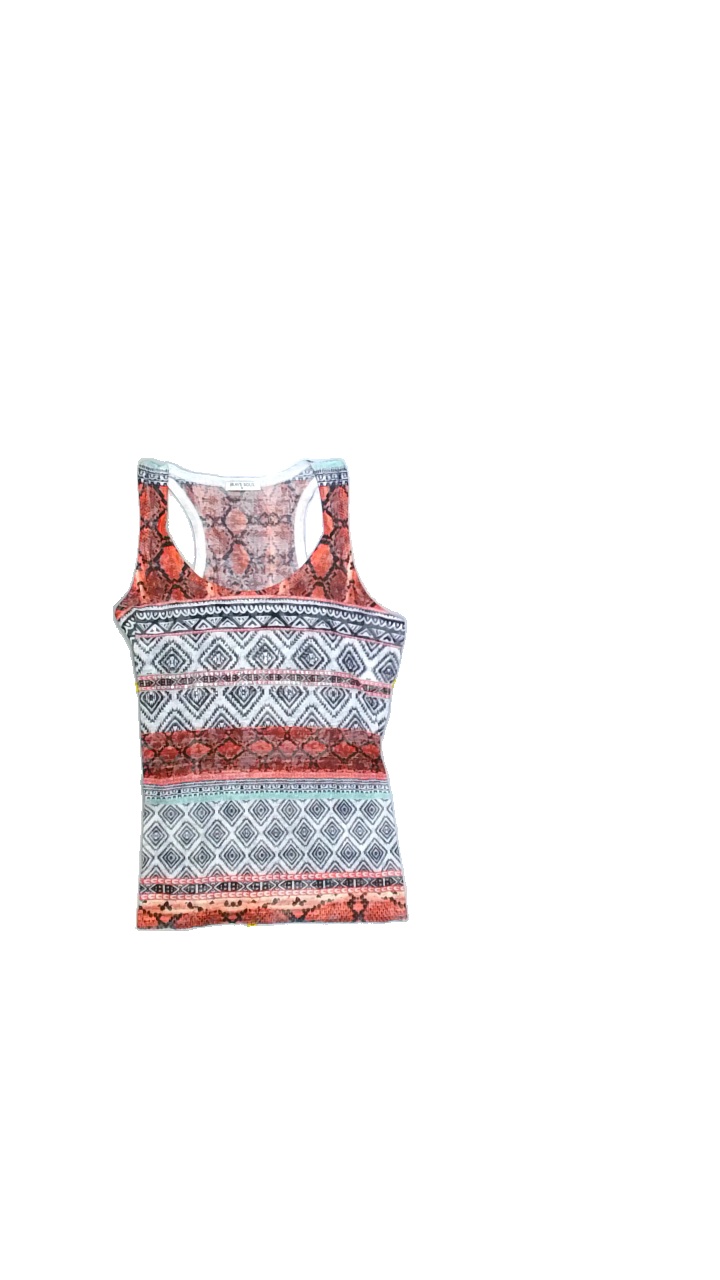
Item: Tank Top (Ladies)
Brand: Not Applicable
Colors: Multicolor, White, Black, Turquoise, Orange, Red, Yellow
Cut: C-collar, Regular
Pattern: Geometric print
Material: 78%polyester 22%viscose
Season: Summer
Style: No trend
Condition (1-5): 3
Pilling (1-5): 4
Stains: No
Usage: Export
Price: <50